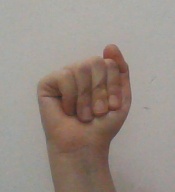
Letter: saad